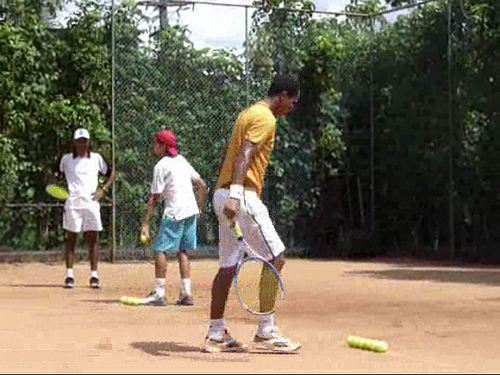
ba người đàn ông đang đứng rải rác cạnh những quả bóng tennis ở trên sân